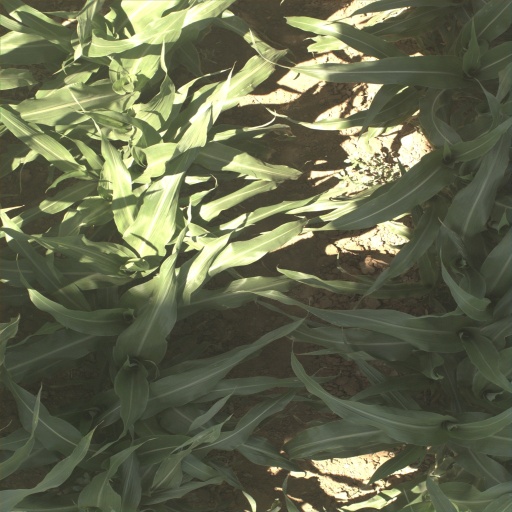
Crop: sorghum